Murine typhus

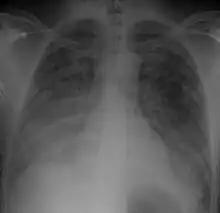
Chest Xray of a 40 yr old male in acute respiratory distress syndrome as a complication of murine typhus

Murine typhus, also known as endemic typhus or flea-borne typhus, is a form of typhus caused by "Rickettsia typhi" transmitted by fleas ("Xenopsylla cheopis"), usually on rats, in contrast to epidemic typhus which is usually transmitted by lice. Murine typhus is an under-recognized entity, as it is often confused with viral illnesses. Most people who are infected do not realize that they have been bitten by fleas. Historically the term "hunger-typhus" was used in accounts by British POWs in Germany at the end of World War I when they described conditions in Germany.